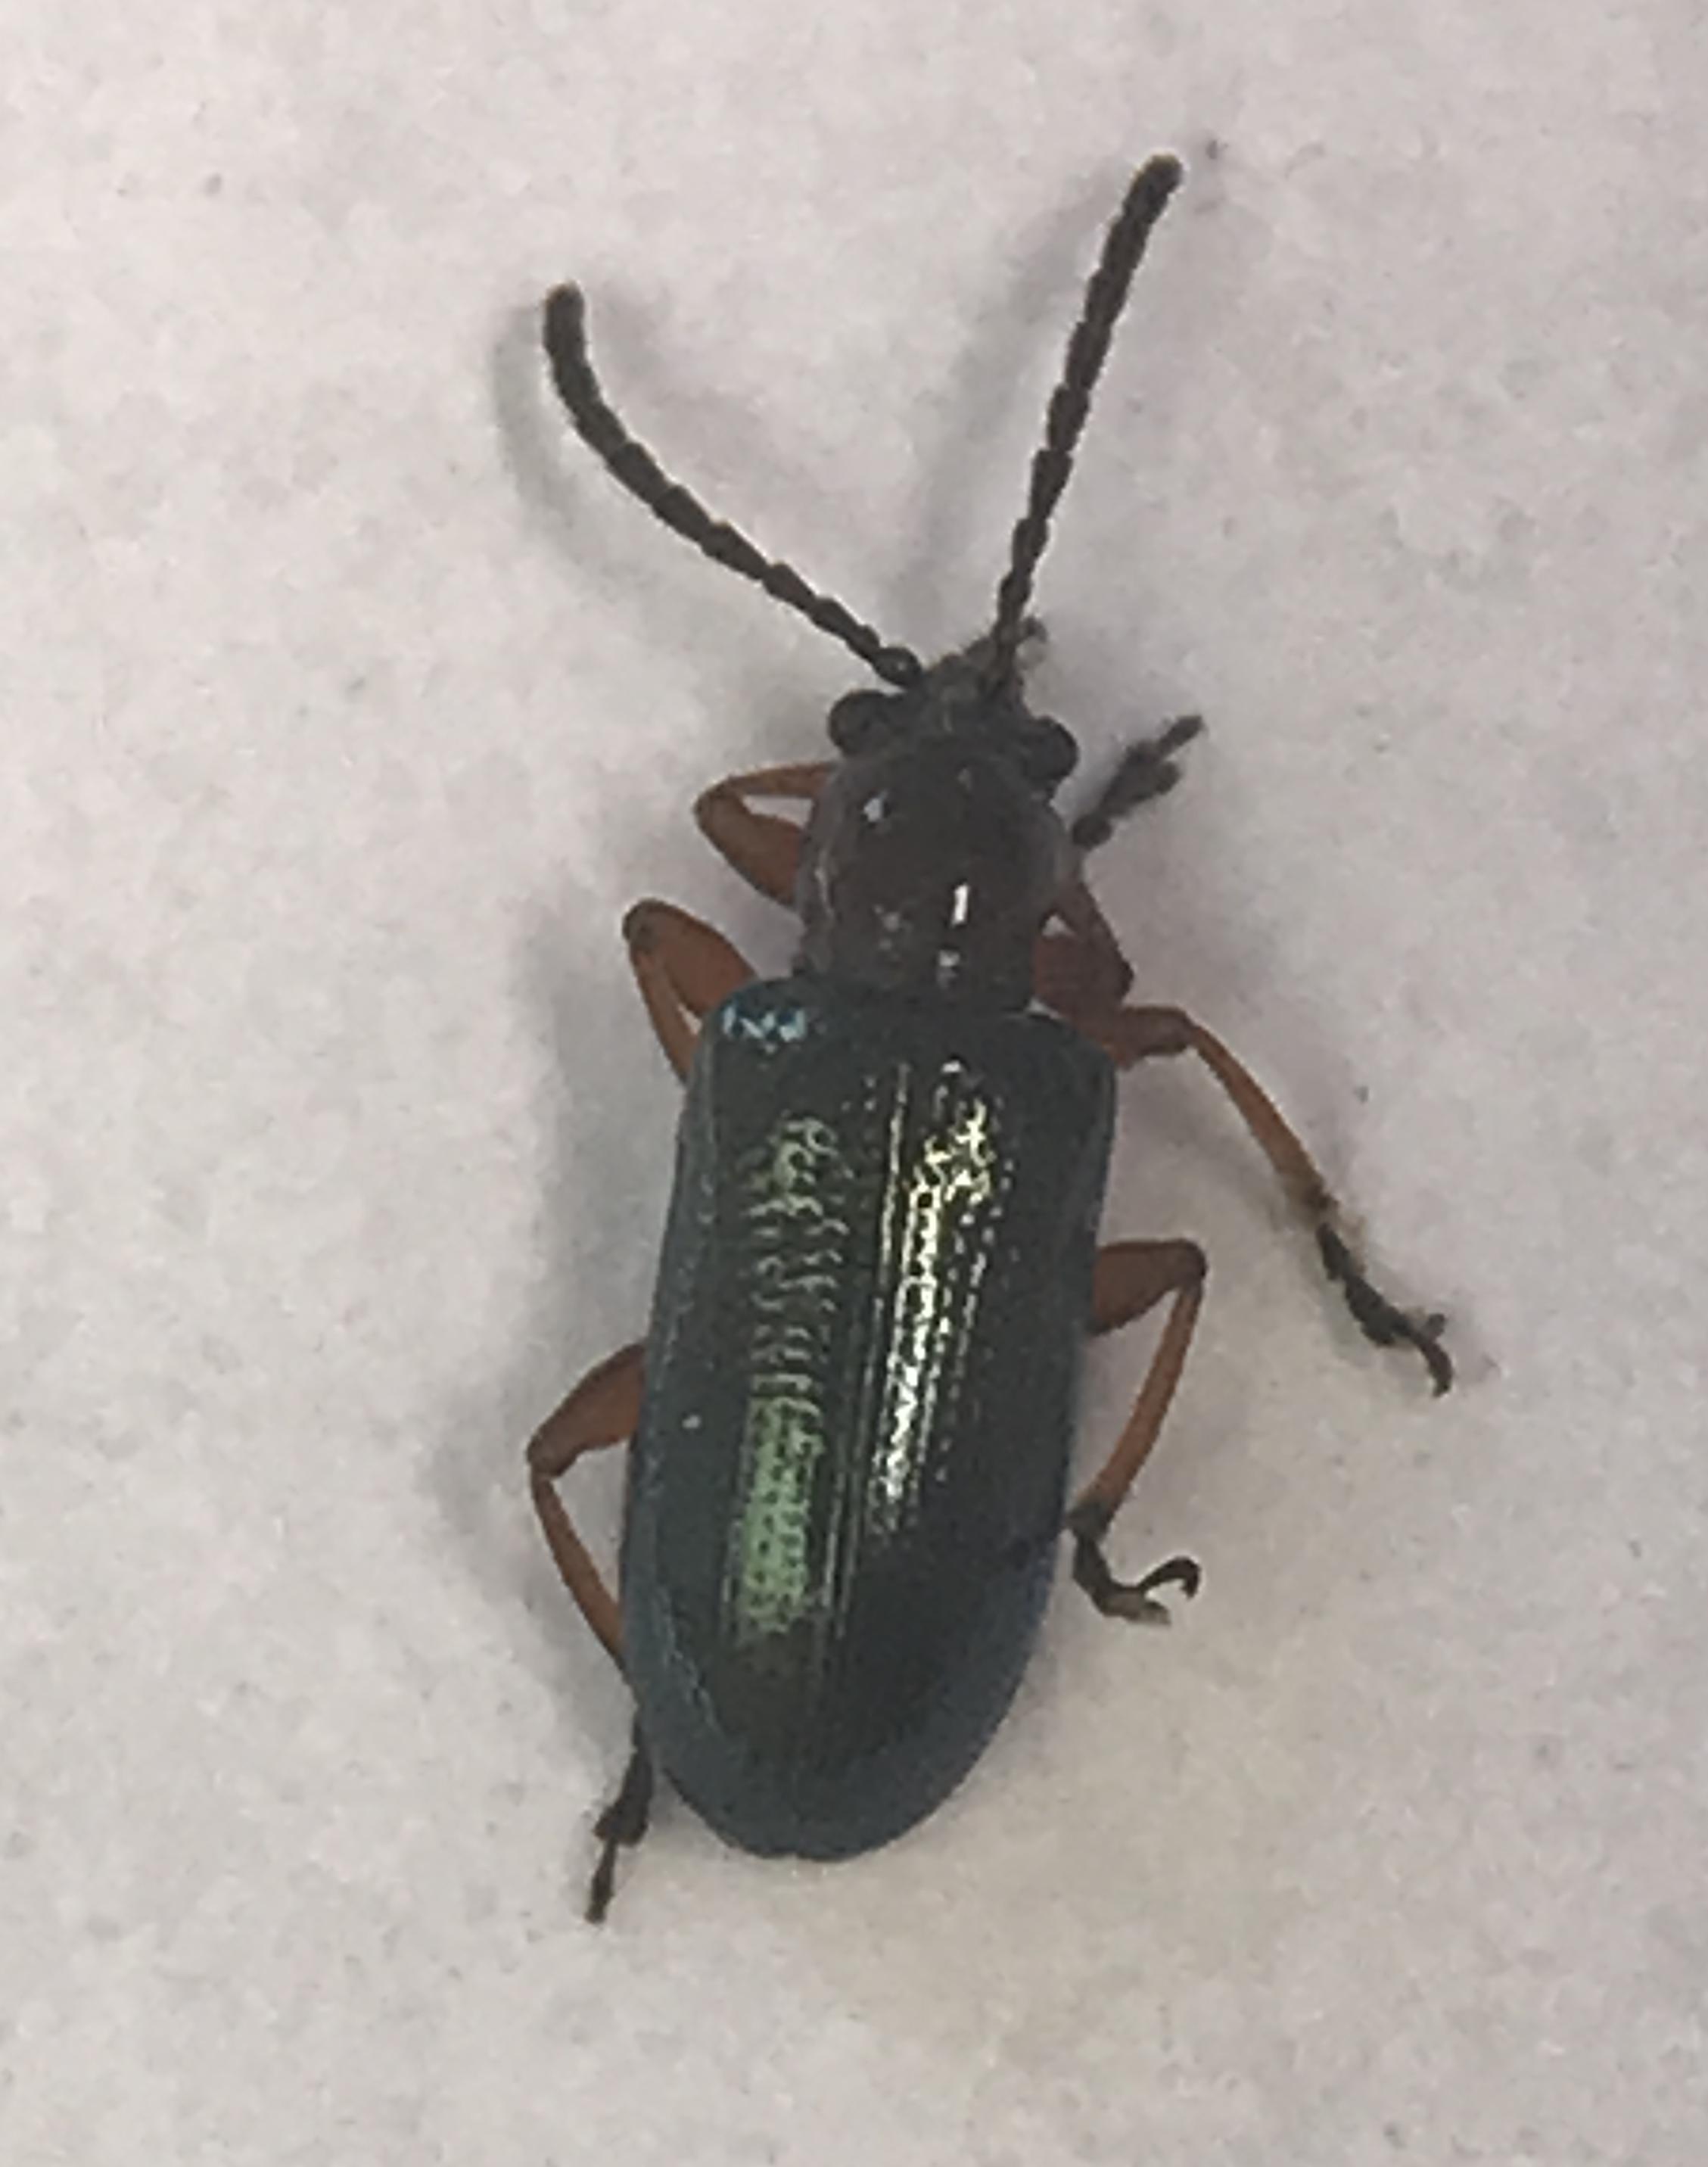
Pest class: cereal_leaf_beetle